21st Battalion (Eastern Ontario), CEF

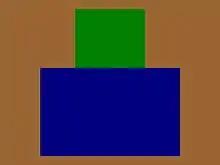
The distinguishing patch of the 21st Battalion (Eastern Ontario), CEF.

The 21st Battalion (Eastern Ontario), CEF was an infantry battalion of the Canadian Expeditionary Force in the Great War.